Valley Parade

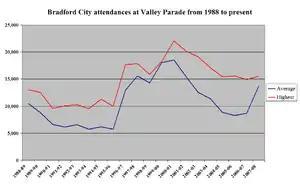
Bradford City's average and highest league attendances at Valley Parade, for full seasons, since the ground reopened in 1986

On 11 May 1985, 11,076 people attended Bradford City's final Division Three game of the 1984–1985 season against Lincoln City. The Bradford side had won the Division Three title the week before when they defeated Bolton Wanderers 2–0. The league trophy was presented to City's skipper Peter Jackson before the Lincoln game. The score was still 0–0 after 40 minutes of the game when a small fire was noticed three rows from the back near one end of the main stand. The flames became more visible within minutes, and police started to evacuate people in the stand less than six minutes later.